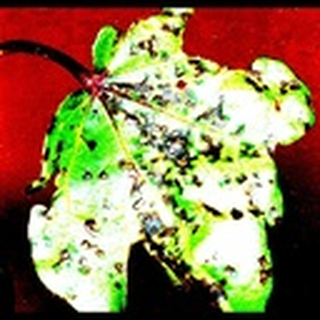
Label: cotton_bacterial_blight